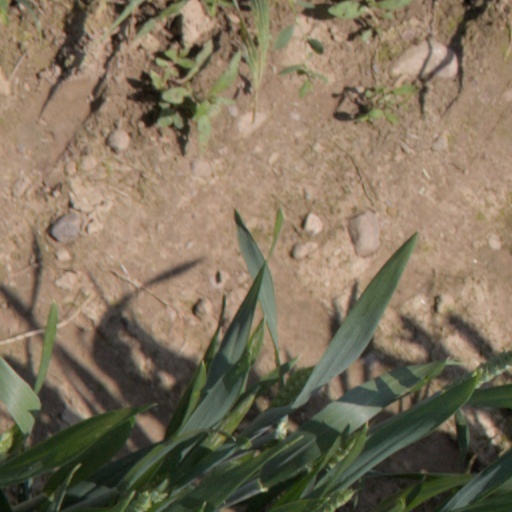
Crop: wheat